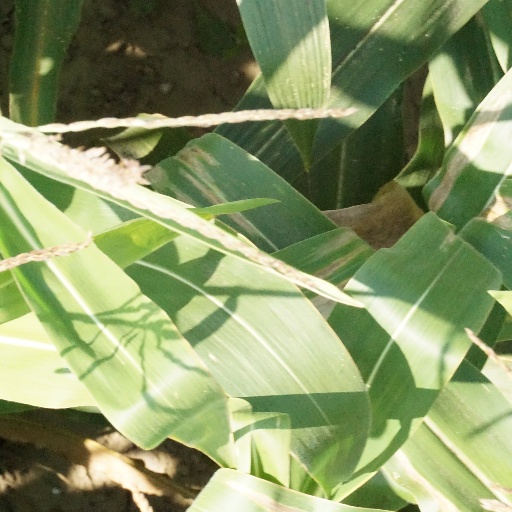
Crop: maize; corn